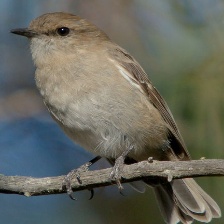
Species: DUSKY ROBIN
Scientific name: MELANODRYAS VITTATA
ImageNet parent category: robin